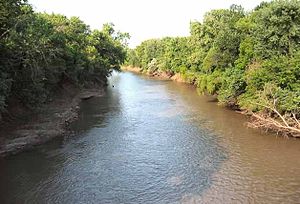
Neosho River
Neosho River nær Neosho Rapids
Neosho River er en biflod til Arkansasfloden og løber i Kansas i USA, hvorfra den løber ned i den nordøstlige del af Oklahoma før den munder ud i Arkanas River længere nede ved byen Muskogee. Den strækker sig totalt over 745 km og afvander knap 30.000 km², hvoraf 16.300 km² i det sydøstlige Kansas, inklusive dens bifloder. Pensacola-dæmningen opstemmer den meget store Lake of the Cherokees nederst i floden, i Oklahoma. Fort Gibson-dæmningen opdæmmer den store Fort Gibson Lake længere nede, nær udløbet i Arkansas River.